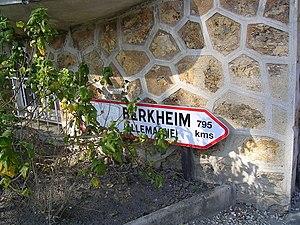
Coubron est une commune française située dans le département de la Seine-Saint-Denis en région Île-de-France.